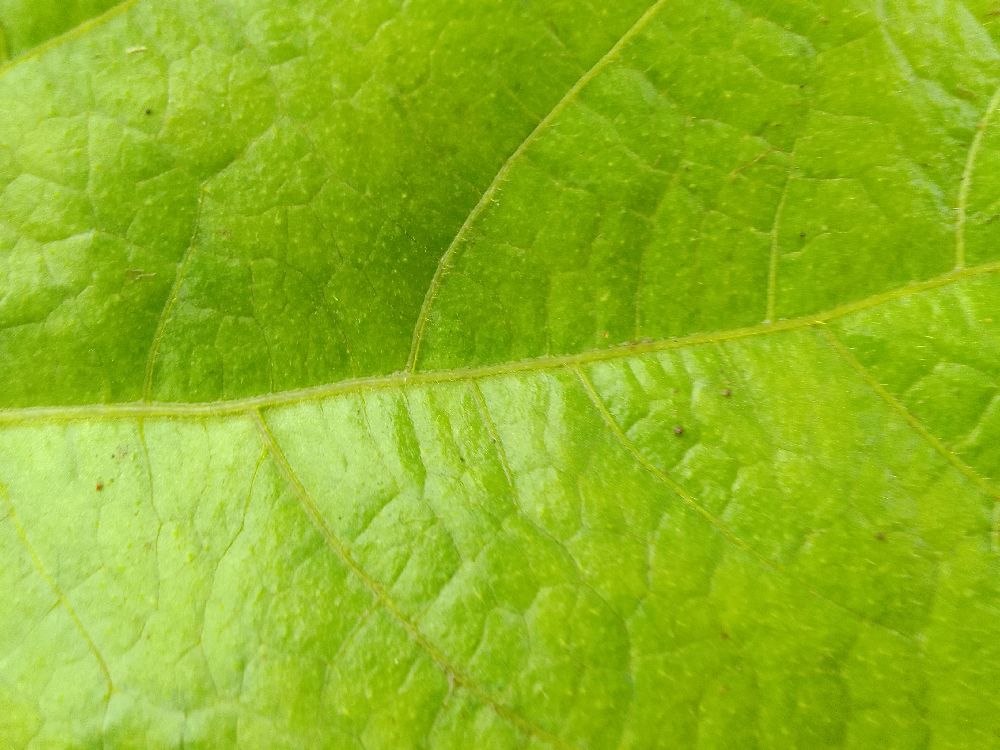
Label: healthy